William Laurence Sullivan

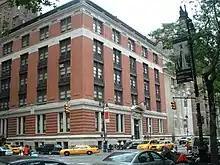
Ethical Culture School, 33 Central Park West

In October 1910, while living in Cleveland, Sullivan affiliated with the American Unitarian Association. From 1911 to 1912 he taught English and history at Felix Adler's Ethical Culture School in New York. In 1912, he became a Unitarian minister, and served at All Souls Church in Schenectady, New York, moving, the following year, to New York City's All Souls Church in Manhattan, where he remained for the next nine years, until 1922.